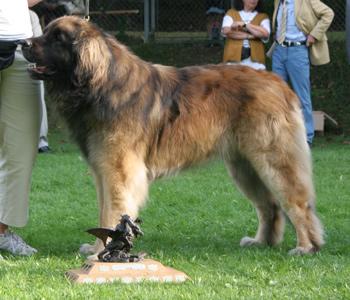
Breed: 214-n000019-Leonberg